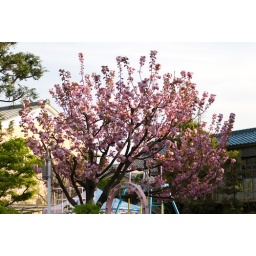
Although they're almost gone by now, we saw this cherryblossom tree on the way to the cake shop.